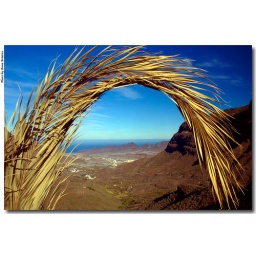
and bananas at the bar with the camera in one hand